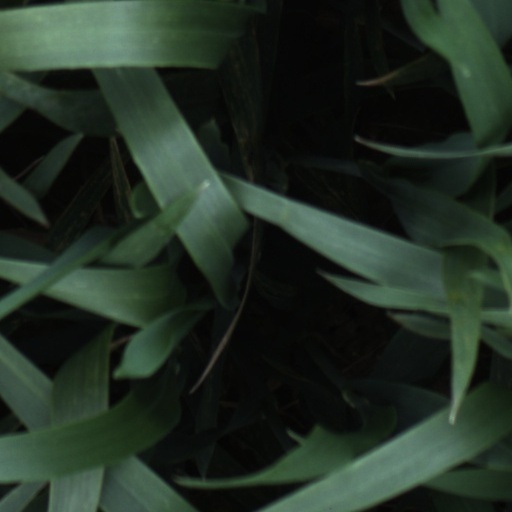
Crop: wheat